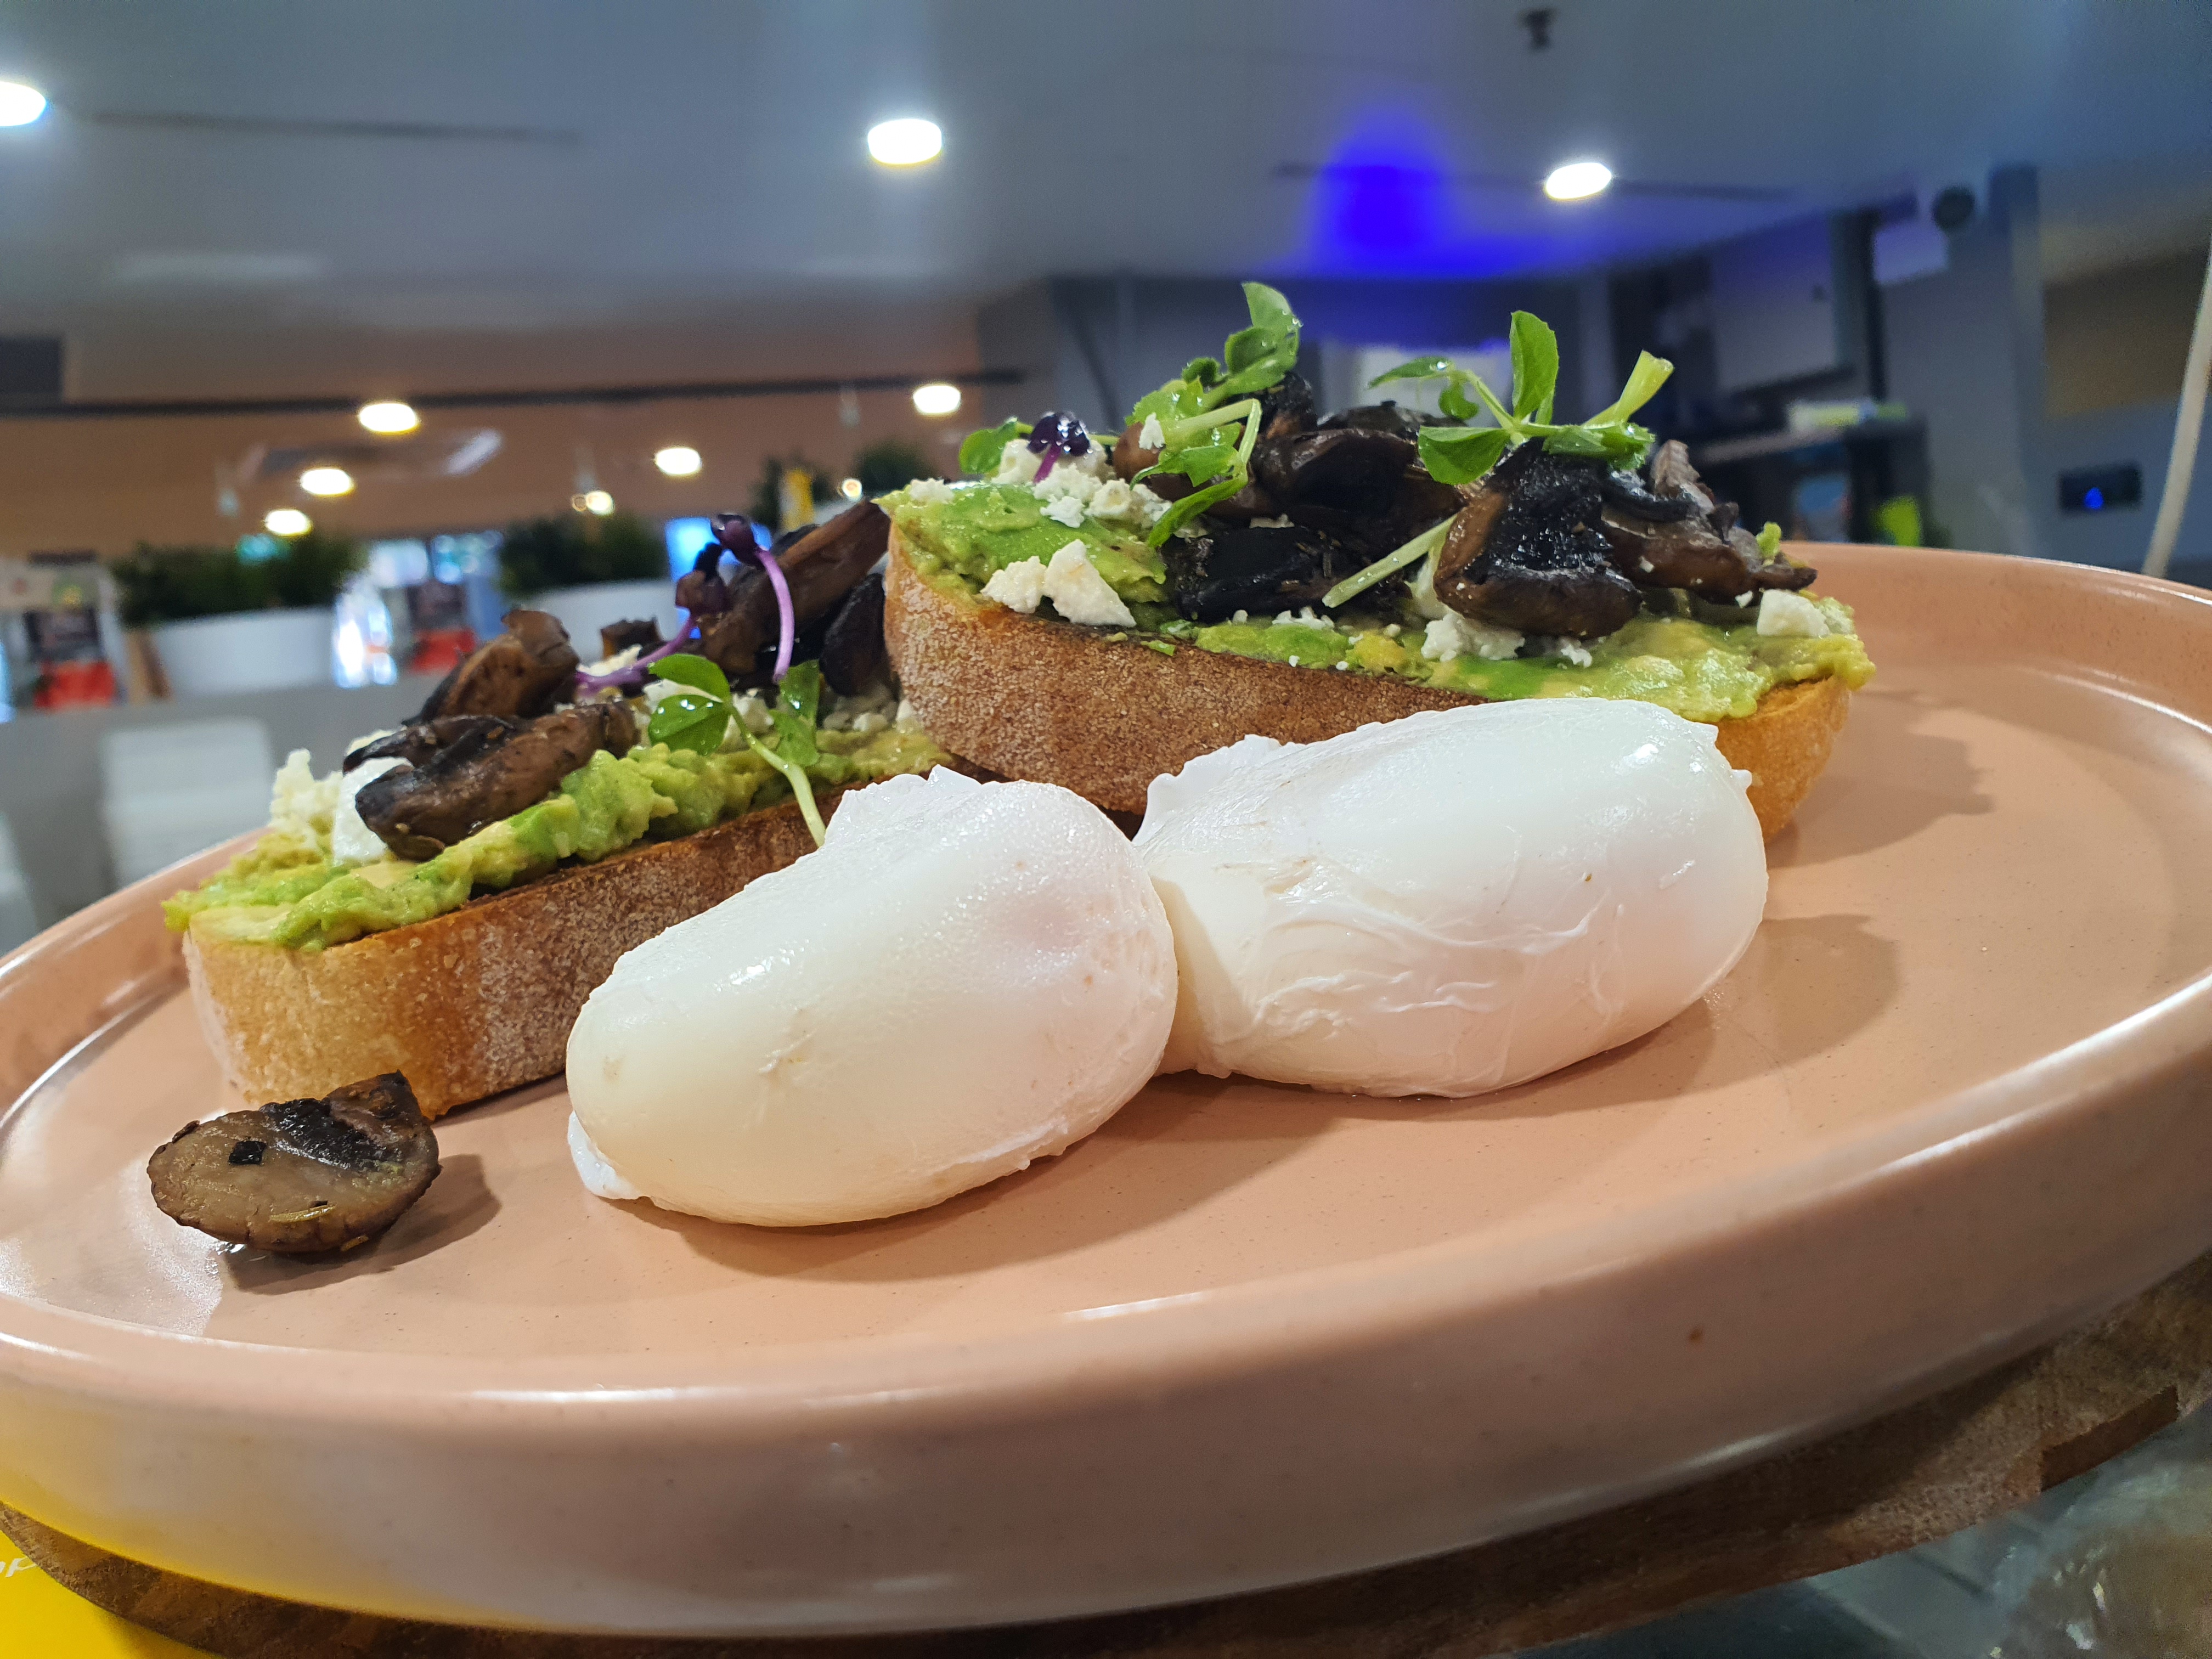
brusquettes, food, dishware, tableware, ingredient, recipe, cuisine, plate, dish, serveware, produce, staple food, culinary art, sweetness, finger food, comfort food, fast food, platter, dessert, cooking, vegetable, garnish, delicacy, plant, la carte food, Cicchetti, icing, breakfast, meal, meat, supper, baking, restaurant, side dish, brunch, japanese cuisine, leaf vegetable